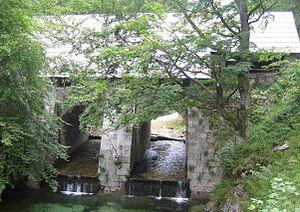
L'Idrijca est une rivière qui s'écoule en Slovénie sur une distance d'environ 60 km. Elle prend sa source près de Vojsko, se dirige vers le nord-est, traverse la localité d'Idrija puis se dirige vers le nord-ouest. Elle traverse ensuite les localités de Spodnja Idrija et de Cerkno avant de se jeter dans le fleuve Isonzo à Most na Soči.